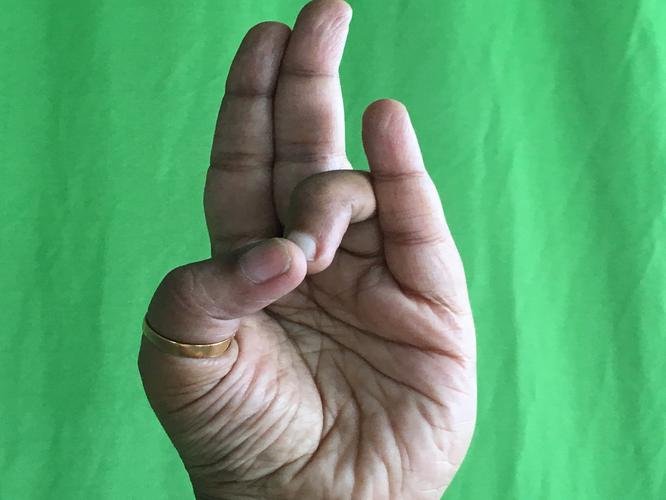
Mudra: Mayura
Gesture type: single_hand